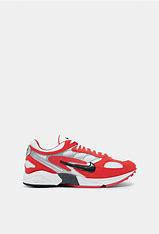
Brand: Nike
Model: Air Ghost Racer